Nicolas Pietrula

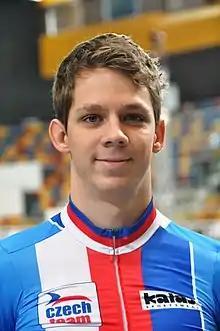
Nicolas Pietrula (2016)

Nicolas Pietrula (born 5 August 1995) is a Czech road and track cyclist. He competed at the 2015 UEC European Track Championships in the team pursuit event and at the 2016 UEC European Track Championships also in the team pursuit event.